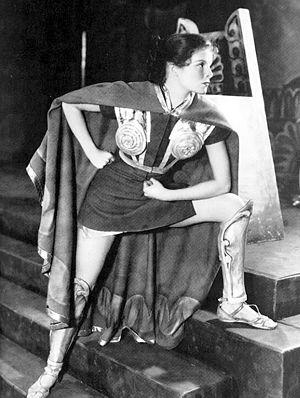
Katharine Hepburn [ˈkæθrɪn ˈhɛpˌbɝn], née le 12 mai 1907 à Hartford et morte le 29 juin 2003 à Old Saybrook, est une actrice américaine.